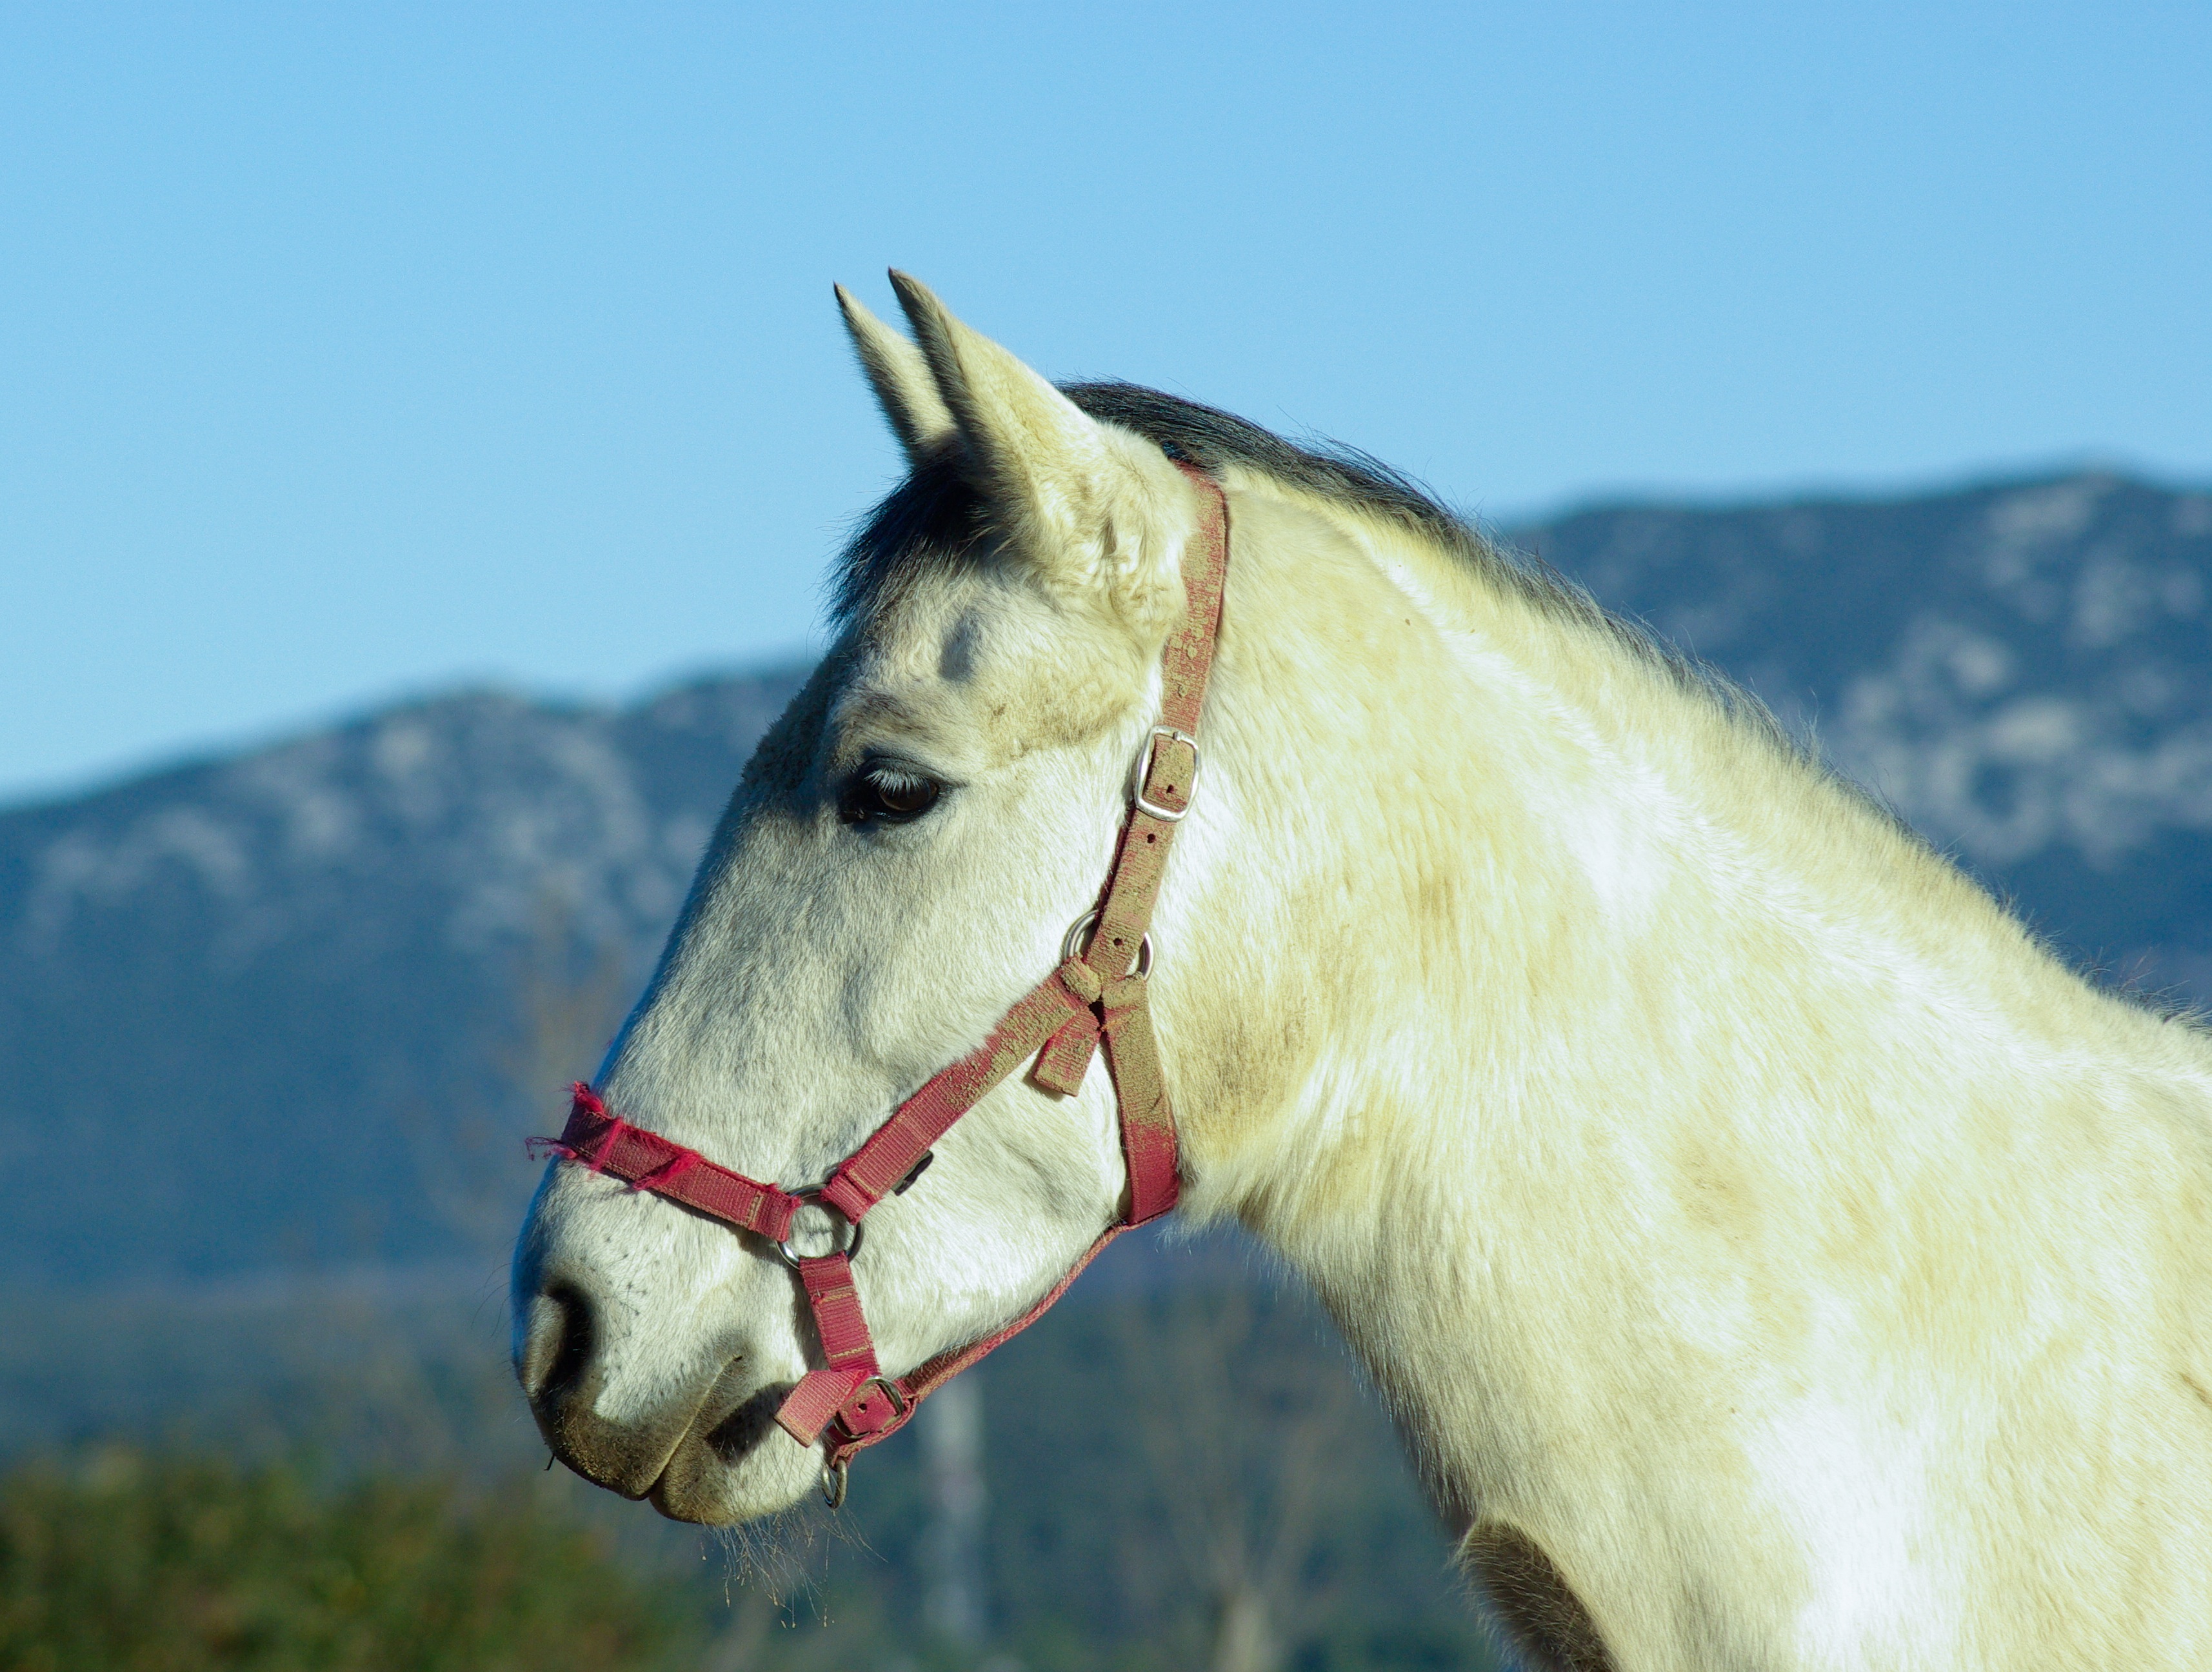
horse, mammal, stallion, mane, close up, bridle, vertebrate, mare, breeding, halter, horseback riding, pack animal, horse like mammal, mustang horse